Moffat Hills

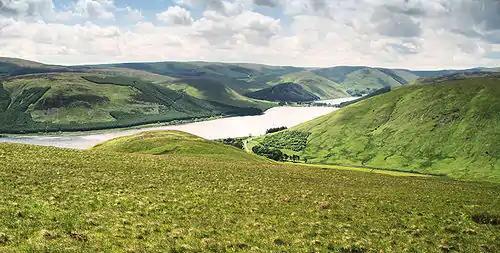
St Mary's Loch and Loch of the Lowes from above Capper Law. The minor road which runs from Tweedsmuir to St Mary's Loch past Talla and Megget reservoirs can be seen coming down to meet the A708 by the loch side in the middle of the picture. This is at Cappercleuch. The two lochs are separated by the narrow strip of land that can be seen in the middle distance and Tibbie Shiels Inn is on that strip of land. The southern Upland Way passes along the south side (far away side in this picture) of St Mary's Loch

The south-east facing side of the Moffat Hills runs down the shore of St Mary's Loch and Loch of the Lowes - not to be confused with Loch of the Lowes in Perthshire. Where these two lochs almost join there is a monument to James Hogg the Ettrick Shepherd, visit Tibbie Shiels Inn and then follow the Moffat Water down Moffatdale past the Grey Mare's Tail waterfall.